List of volcanoes in Iran

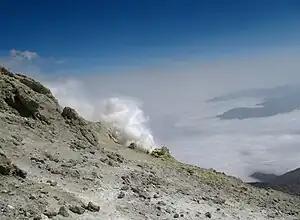
A fumarole near the summit of Damavand, emitting sulfur

Iranian Quaternary volcanoes map by Masoud Eshaghpour: https://pangea.stanford.edu/ERE/db/WGC/papers/WGC/2015/12006.pdf